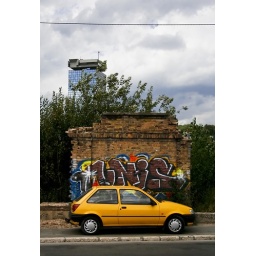
Yellow/Orange car and and a broken graffiti'd wall in front of an modern office block in Sarajevo.